Raptor persecution

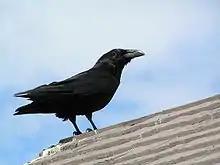
Raven

Birds of prey are protected species in the United Kingdom, and criminal offences against them are covered by the Wildlife and Countryside Act 1981. But it is a crime that is difficult to monitor, due to the remoteness of many of the areas in which the birds live and cultural and social pressures in certain sectors of the rural community which discourage reporting. Incidents of egg thefts and illegal killings of birds of prey, including red kites, peregrine falcons and barn owls, increased in England during the lockdown periods of the COVID-19 pandemic as the absence of the public emboldened gamekeepers and miscreants. In Wales, however, the number of offences has decreased, as egg thefts have fallen dramatically there.